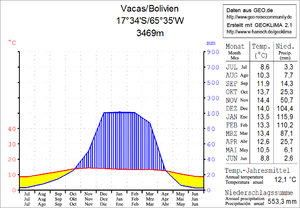
Alalay est une localité du département de Cochabamba en Bolivie, située dans la Province de Mizque. Sa population était estimée à 854 habitants en 2010.